Rear-engine, rear-wheel-drive layout

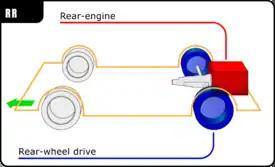
RR layout

In automotive design, an RR, or rear-engine, rear-wheel-drive layout places both the engine and drive wheels at the rear of the vehicle. In contrast to the RMR layout, the center of mass of the engine is between the rear axle and the rear bumper. Although very common in transit buses and coaches due to the elimination of the drive shaft with low-floor buses, this layout has become increasingly rare in passenger cars.